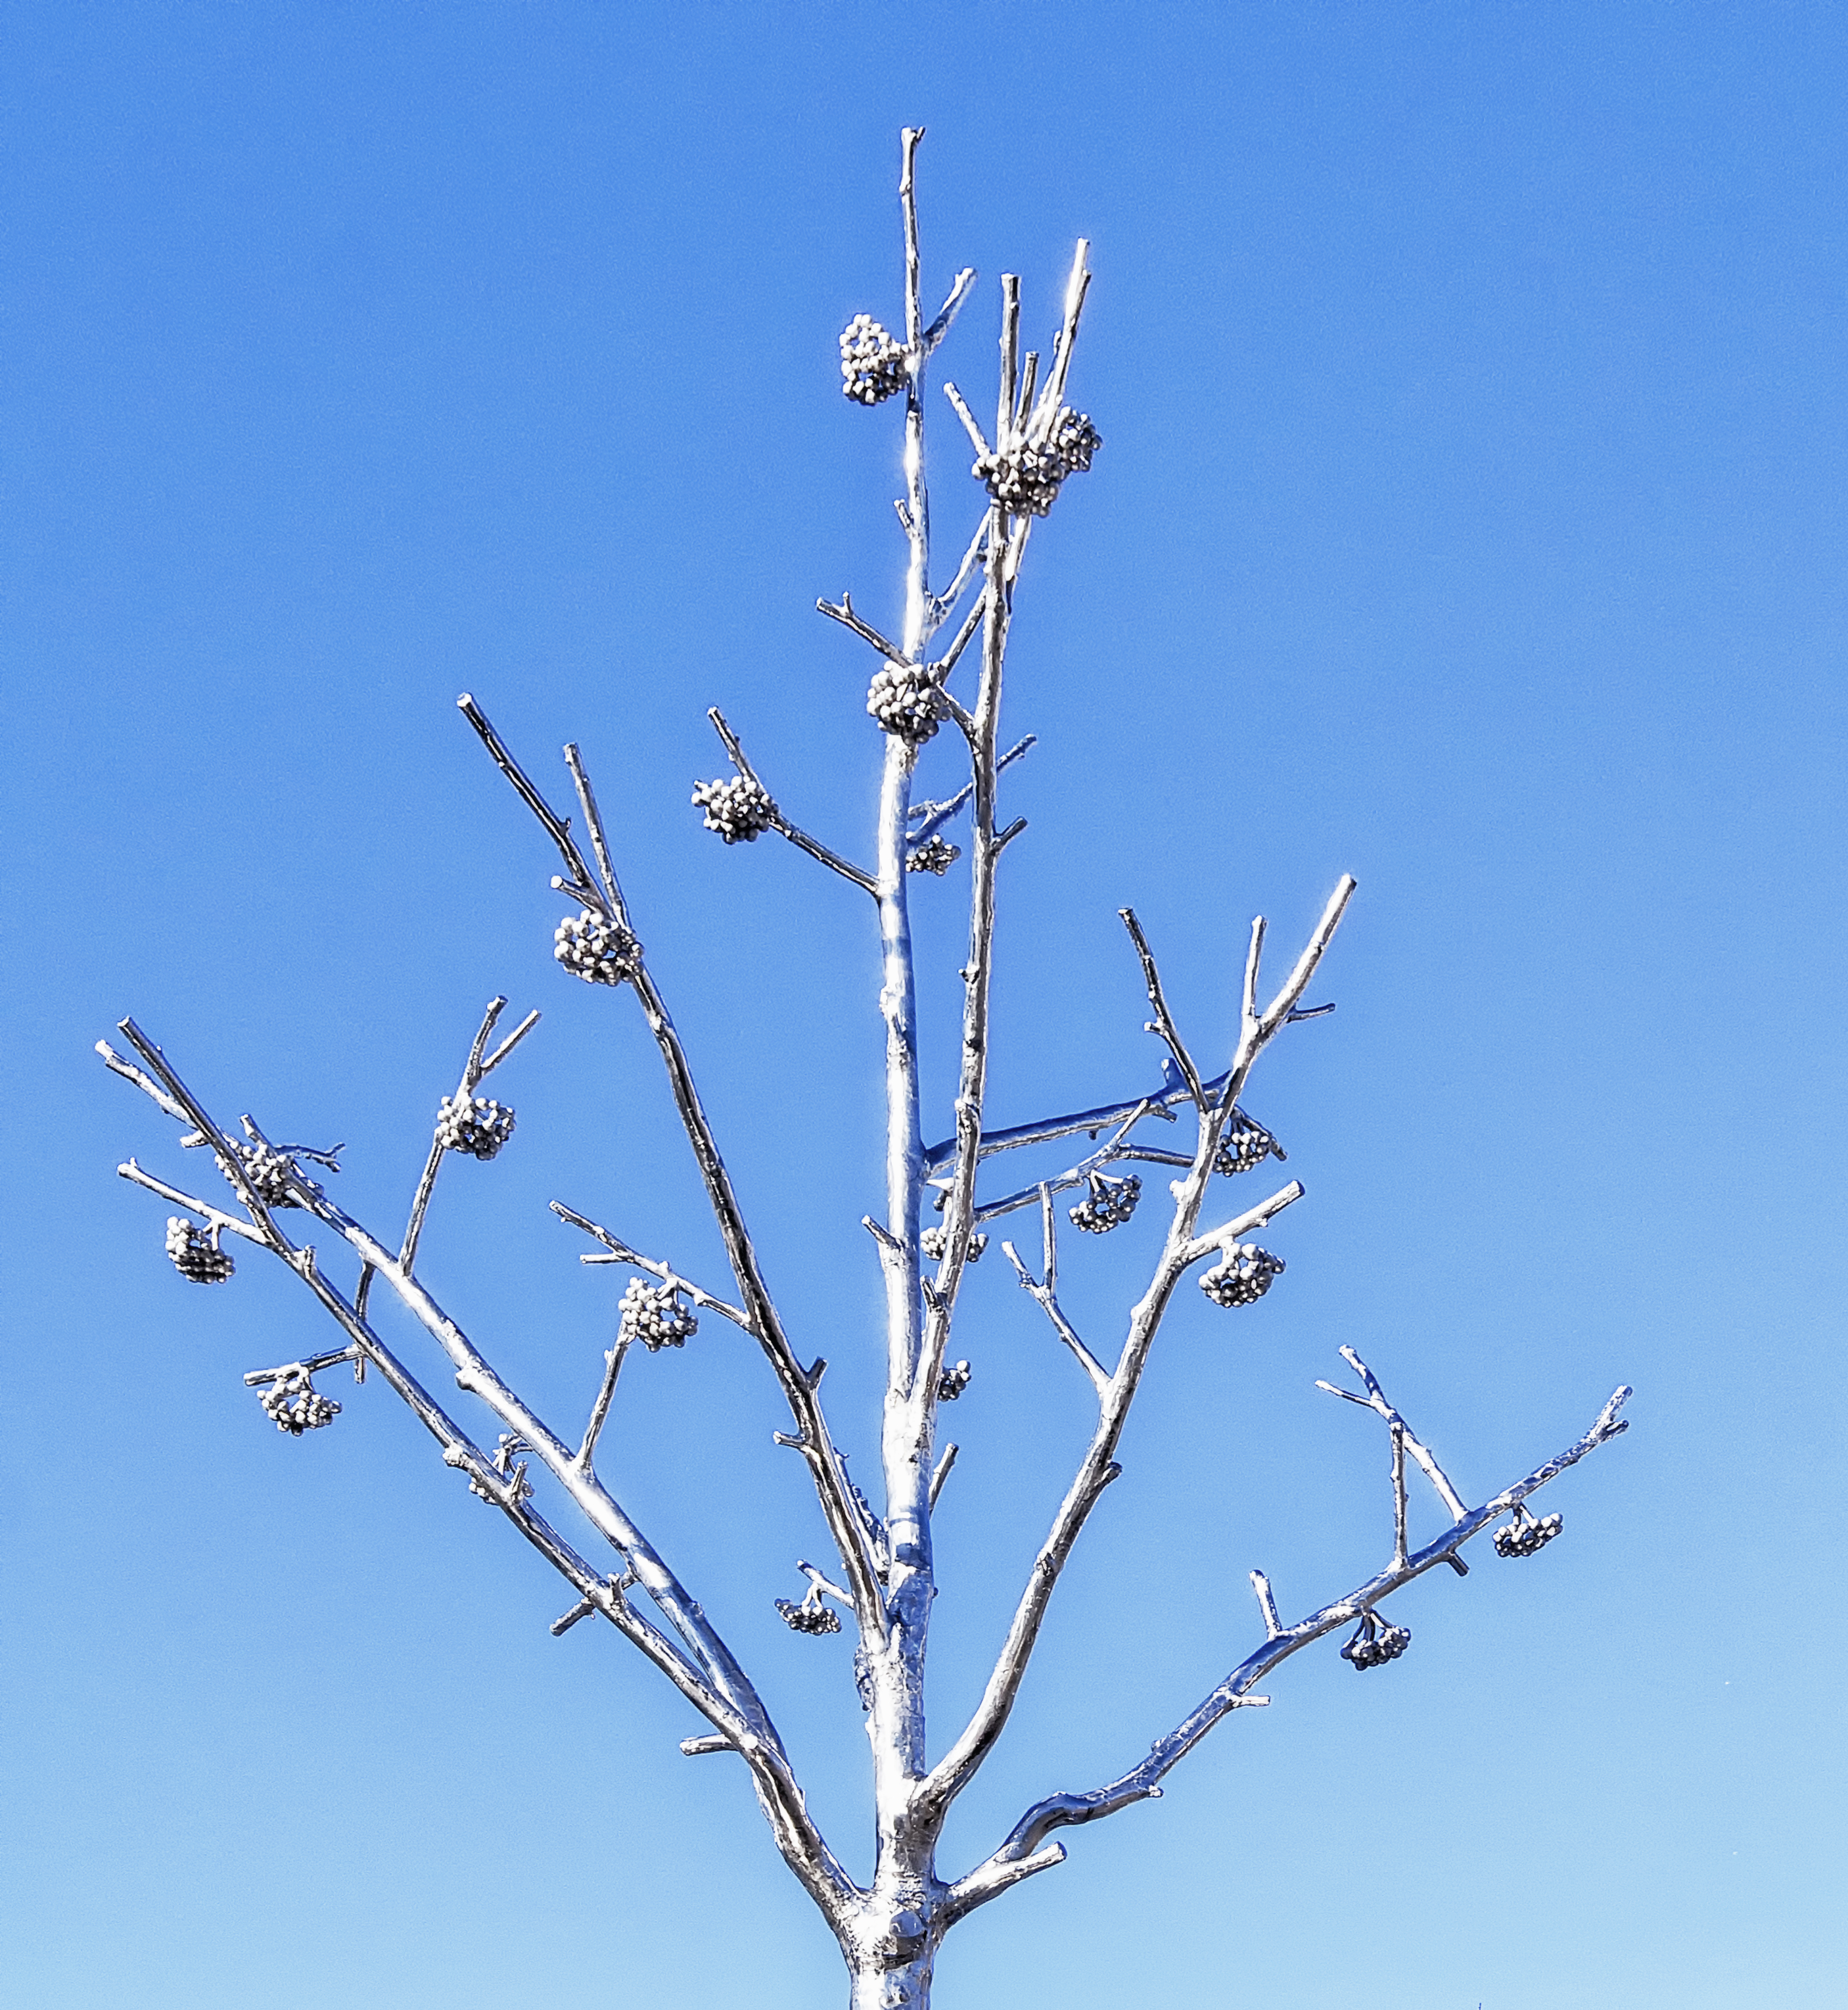
tree, branch, blossom, winter, plant, sky, leaf, flower, frost, ice, spring, blue, flora, twig, sculpture, art, silver, finland, helsinki, freezing, plant stem